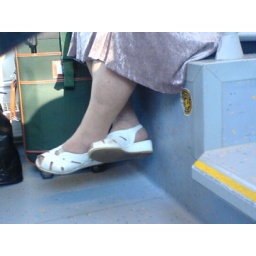
old ladies legs in a train cart... nnotice the lovely garment that the dress is made of